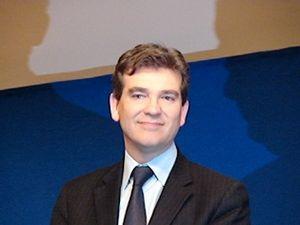
Arnaud Montebourg lors de la signature de la Charte du Mentorat Entrepreneurial